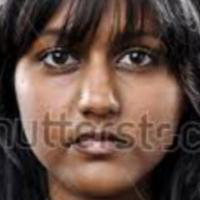
Age group: age 21-30